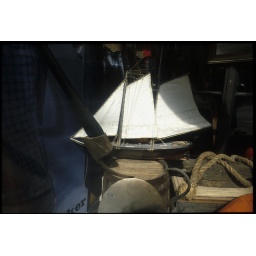
sailboat in a window